John P. Costello

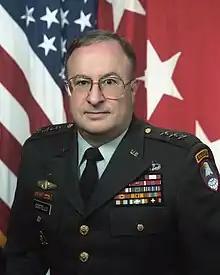

John P. “Jack” Costello (April 24, 1947 – December 27, 2010) was a United States Army lieutenant general who served as commanding general of the United States Army Space and Missile Defense Command from 1998 to 2001 and also as Commanding General of the United States Army Air Defense Artillery School. After retiring from military service he was a vice president with the Raytheon Corporation in Dallas, Texas.